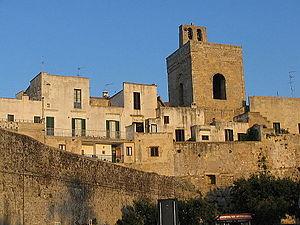
L'association I Borghi più belli d'Italia est née en mars 2001 sous l'impulsion de Conseil du tourisme de l'ANCI.